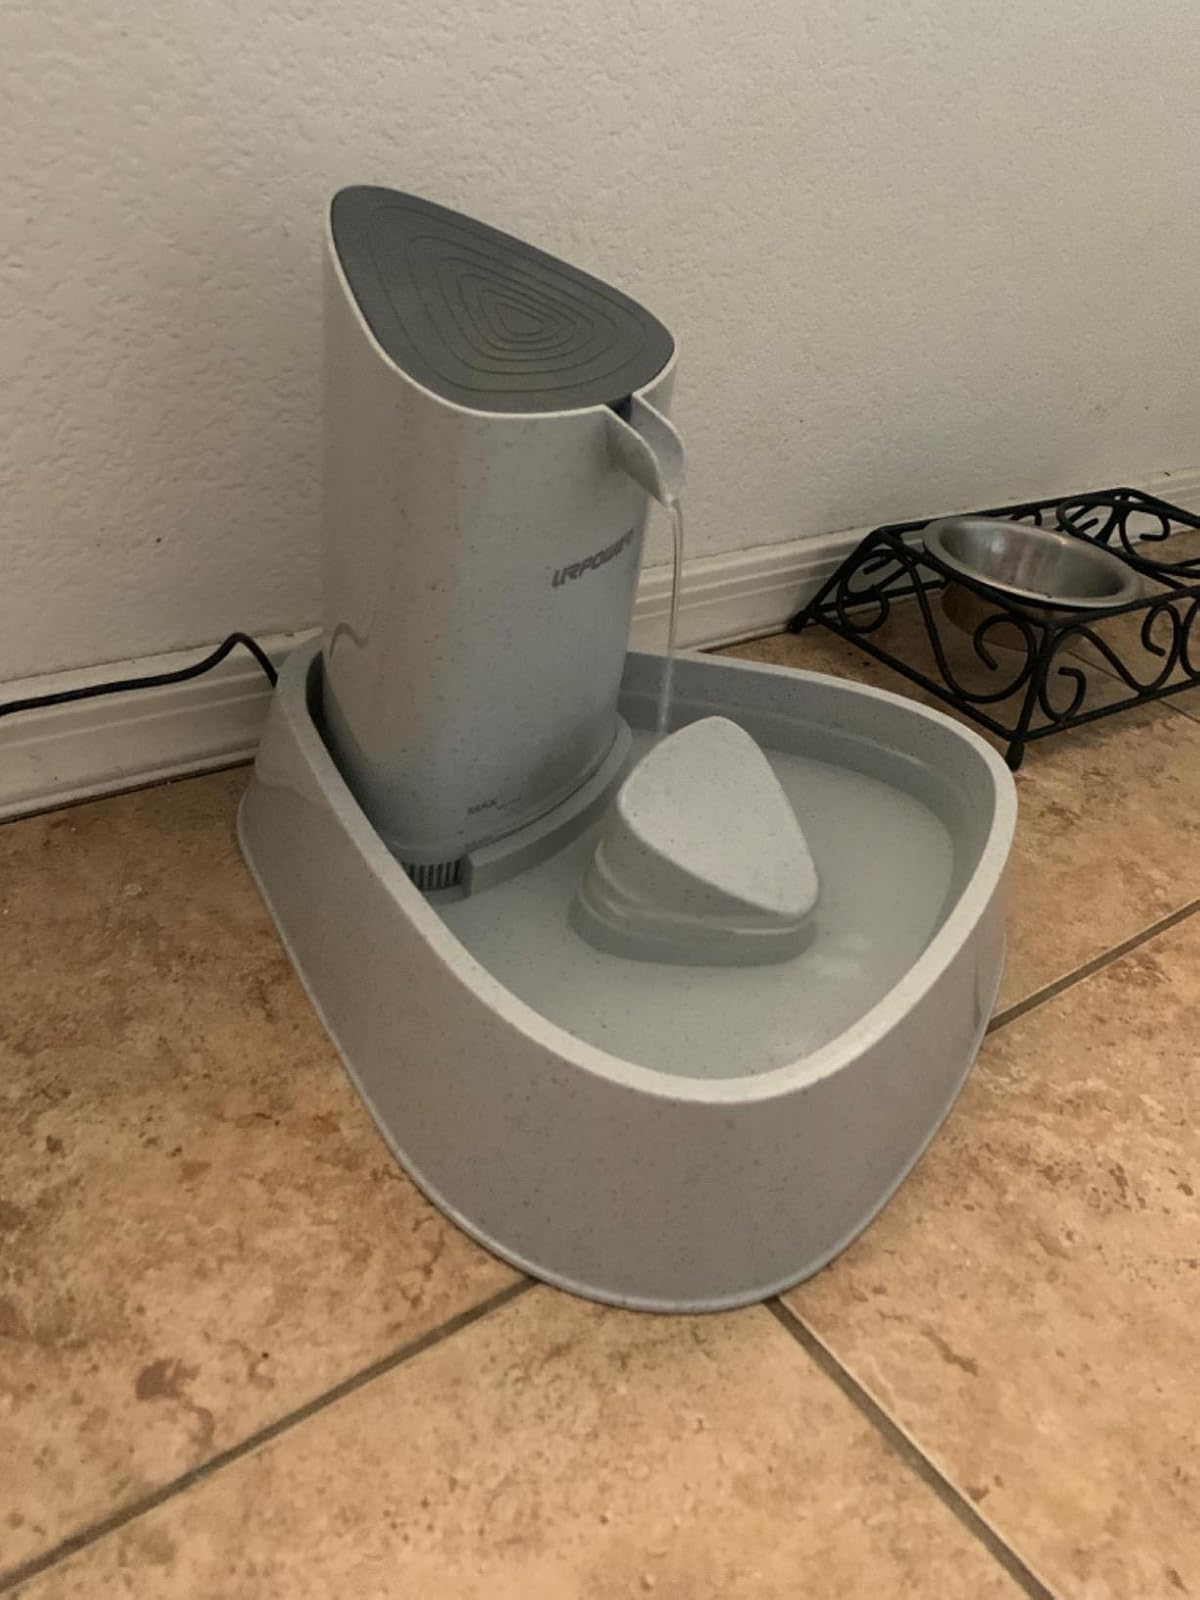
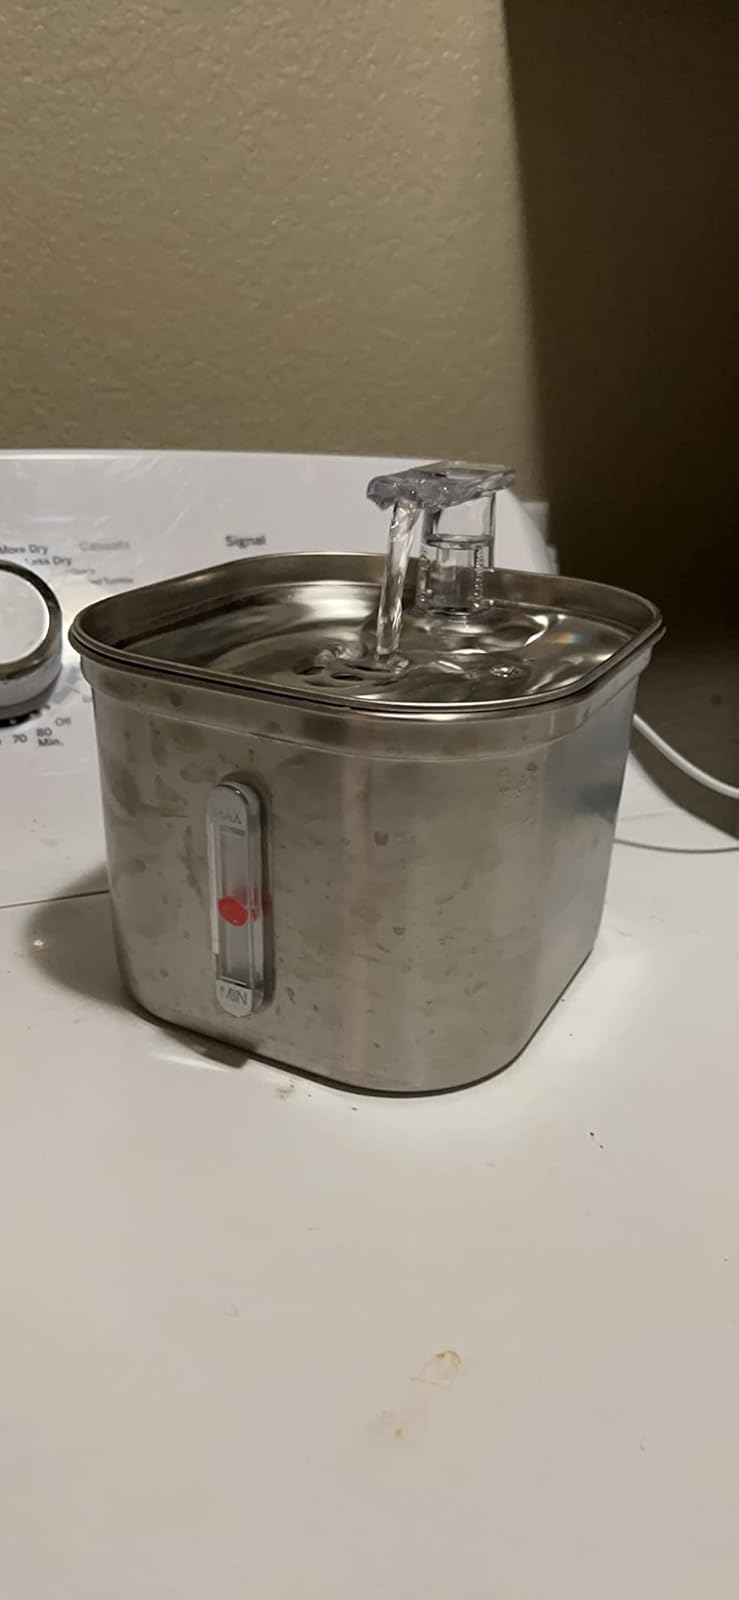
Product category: items_bowl
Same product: no